Fayçal Fajr

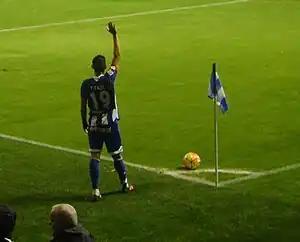
Fayçal Fajr playing for Deportivo de La Coruña.

After a successful campaign with Fréjus, Fajr was linked to several professional clubs, most notably Nice, Dijon, Lens, and Reims. On 18 July 2011, it was confirmed that he would be joining Ligue 1 club Caen on a three-year contract. The transfer was completed the following day. Fajr was assigned the number 29 shirt and simultaneously made his professional and club debut on 28 August in a league match against Rennes. Three days later, in a Coupe de la Ligue match against Brest, he scored his first goal for Caen in a 3–2 victory. Caen were relegated to the Ligue 2 in his first season, but he helped them back up two seasons later. In the 2013–14 season, he scored 8 league goals in 35 games and Caen were promoted to the top-flight Ligue 1.